Charlottenburg

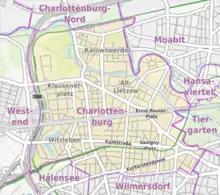
Charlottenburg neighbourhoods

Charlottenburg is in Berlin's inner city, west of the Großer Tiergarten park. Its historic core, the former village green of Alt Lietzow, is on the southern shore of the Spree River running through the Berlin glacial valley. The Straße des 17. Juni road, former Charlottenburger Chaussee, which runs eastwards from Charlottenburg Gate through the Tiergarten park to Brandenburg Gate, connects Charlottenburg with the historic centre of Berlin-Mitte.